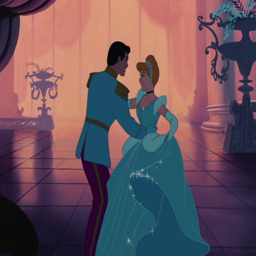
what is the name of the song that dance to at the ball ?